Bloomington Bloomers

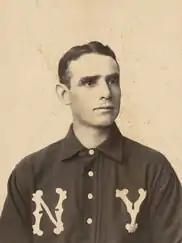
Clark Griffith, 1903. Major League Baseball pitcher (1891 - 1914), manager (1901 - 1920) and team owner (1920 - 1955). Hall of Fame

In 1903, the Bloomers won their first Illinois–Indiana–Iowa League championship, playing the season under manager William Connors. The Bloomers won back-to-back lIllinois–Indiana–Iowa League championships in 1919 and 1920 under leadership of manager Joe Dunn in both championship seasons. Their final league championship came in 1935, when the Bloomers won the Illinois–Indiana–Iowa League title, playing the season under manager and Baseball Hall of Fame member Burleigh Grimes.